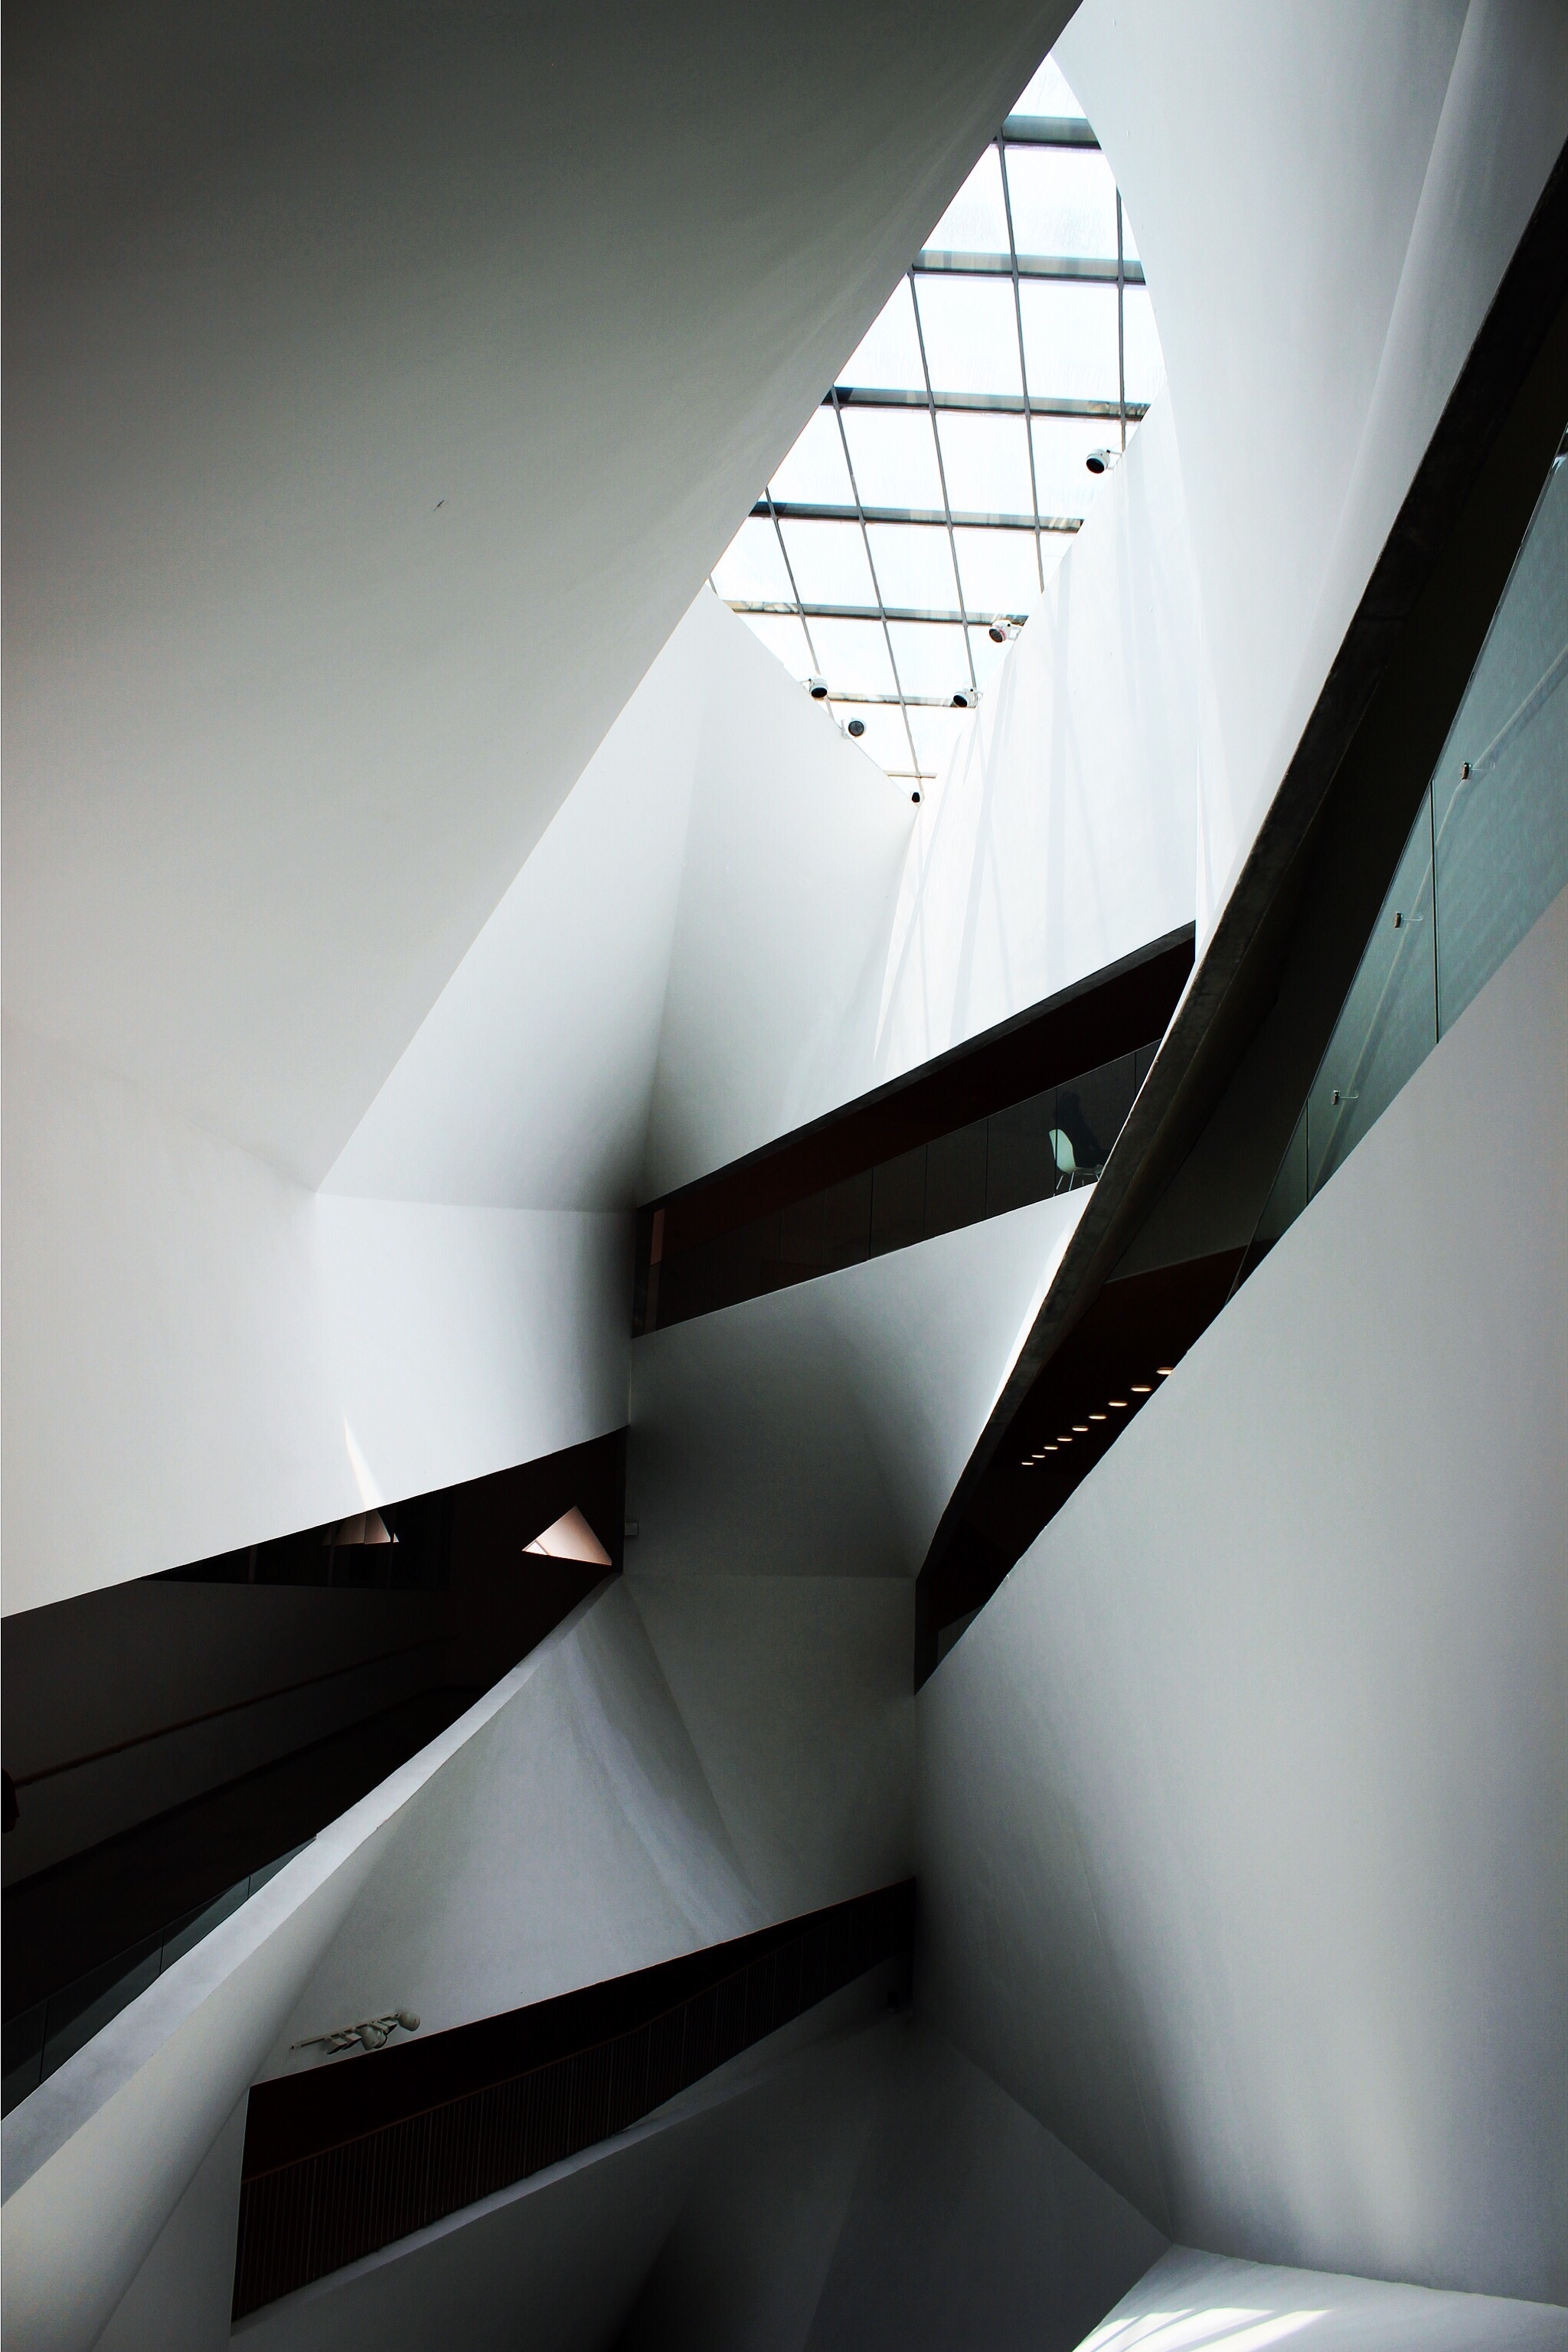
light, architecture, white, glass, building, ceiling, line, atrium, facade, professional, monochrome, modern, interior design, design, stairs, symmetry, shape, daylighting